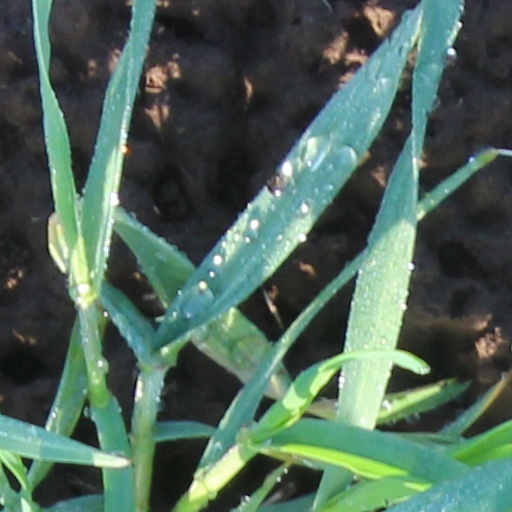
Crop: wheat